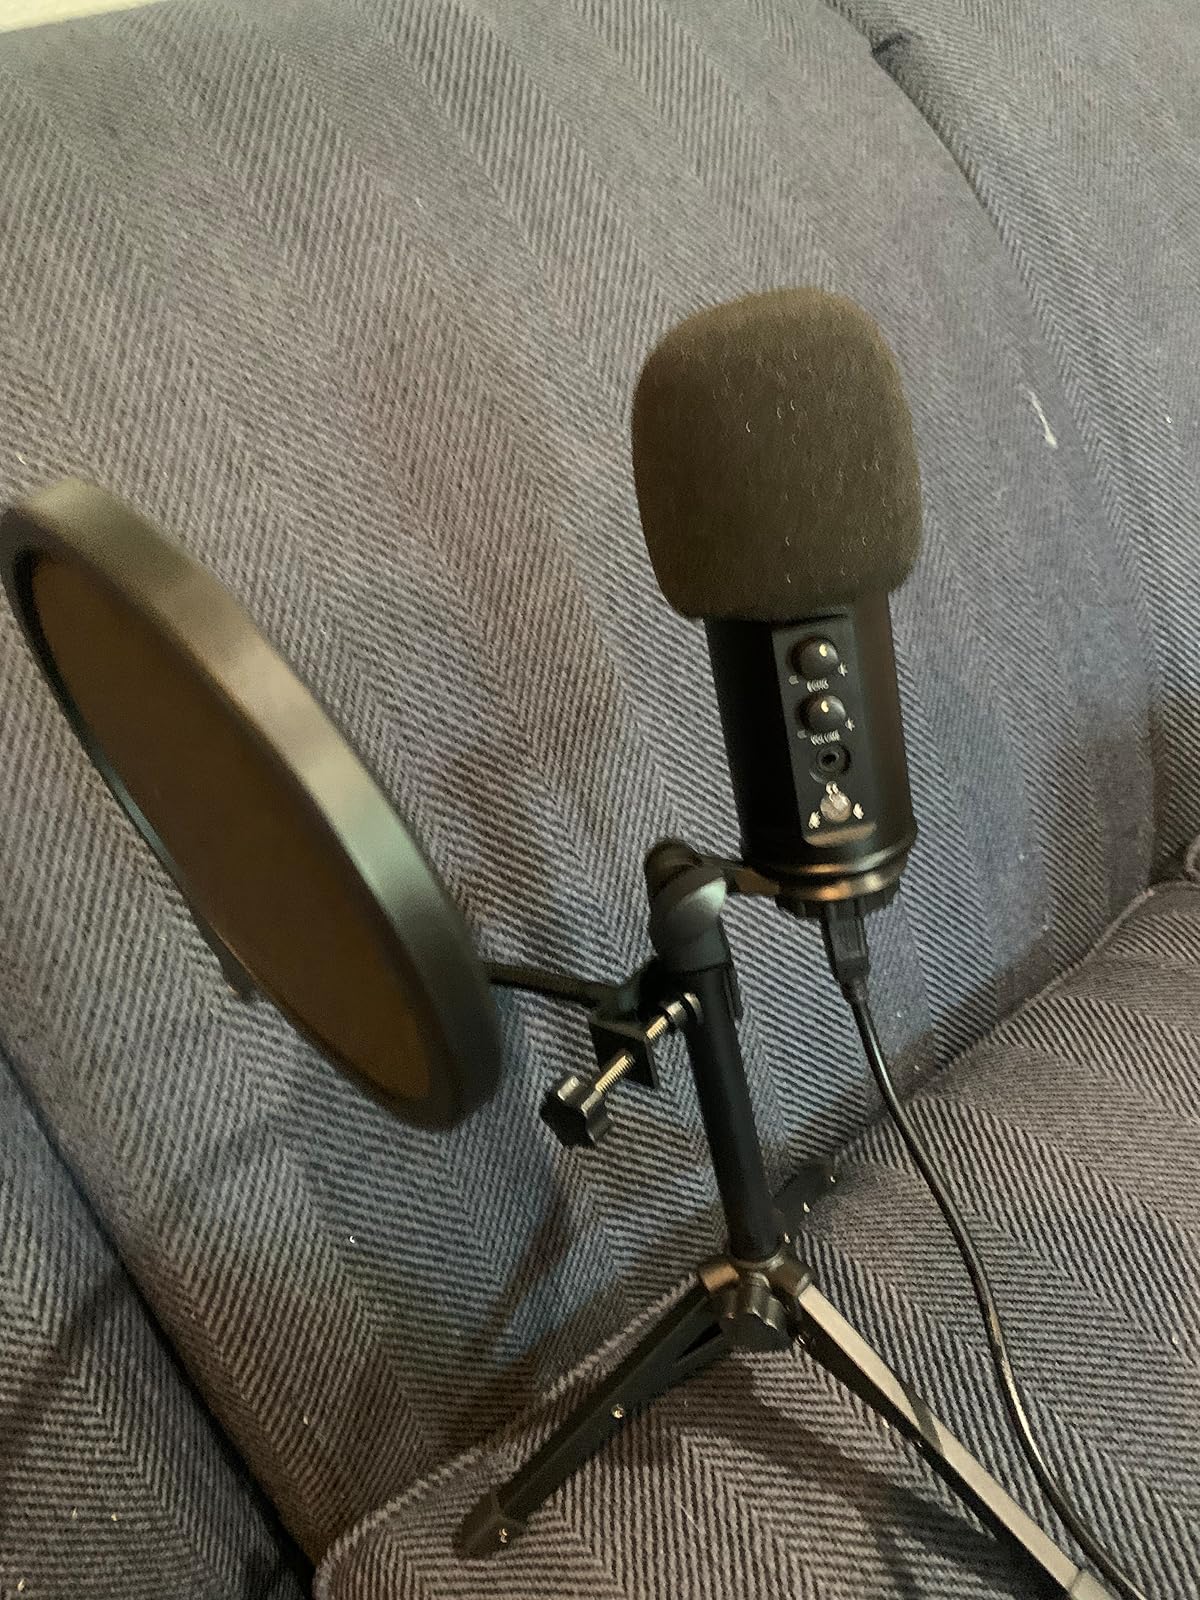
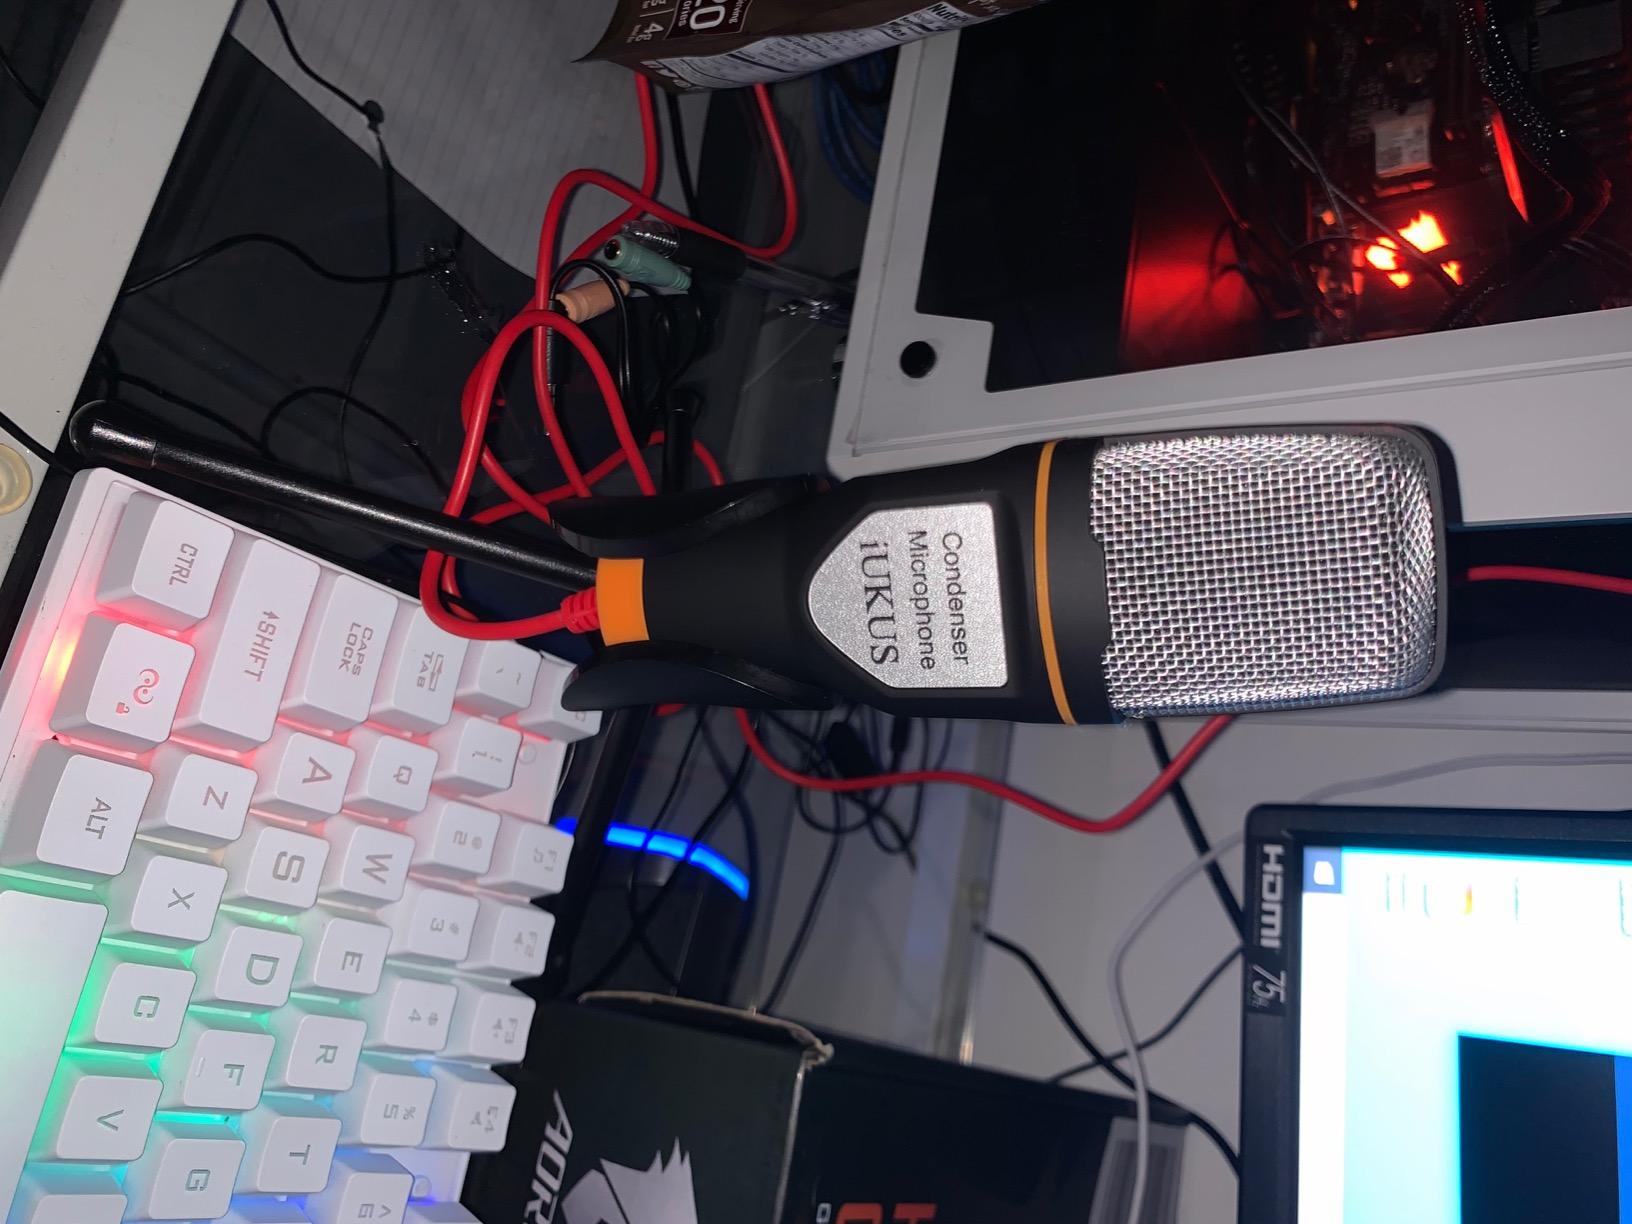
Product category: microphone
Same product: no